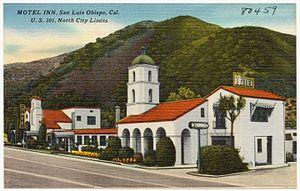
Le Milestone Mo-Tel est un motel situé à San Luis Obispo, en Californie. Ouvert le 12 décembre 1925, il est le tout premier motel du monde.